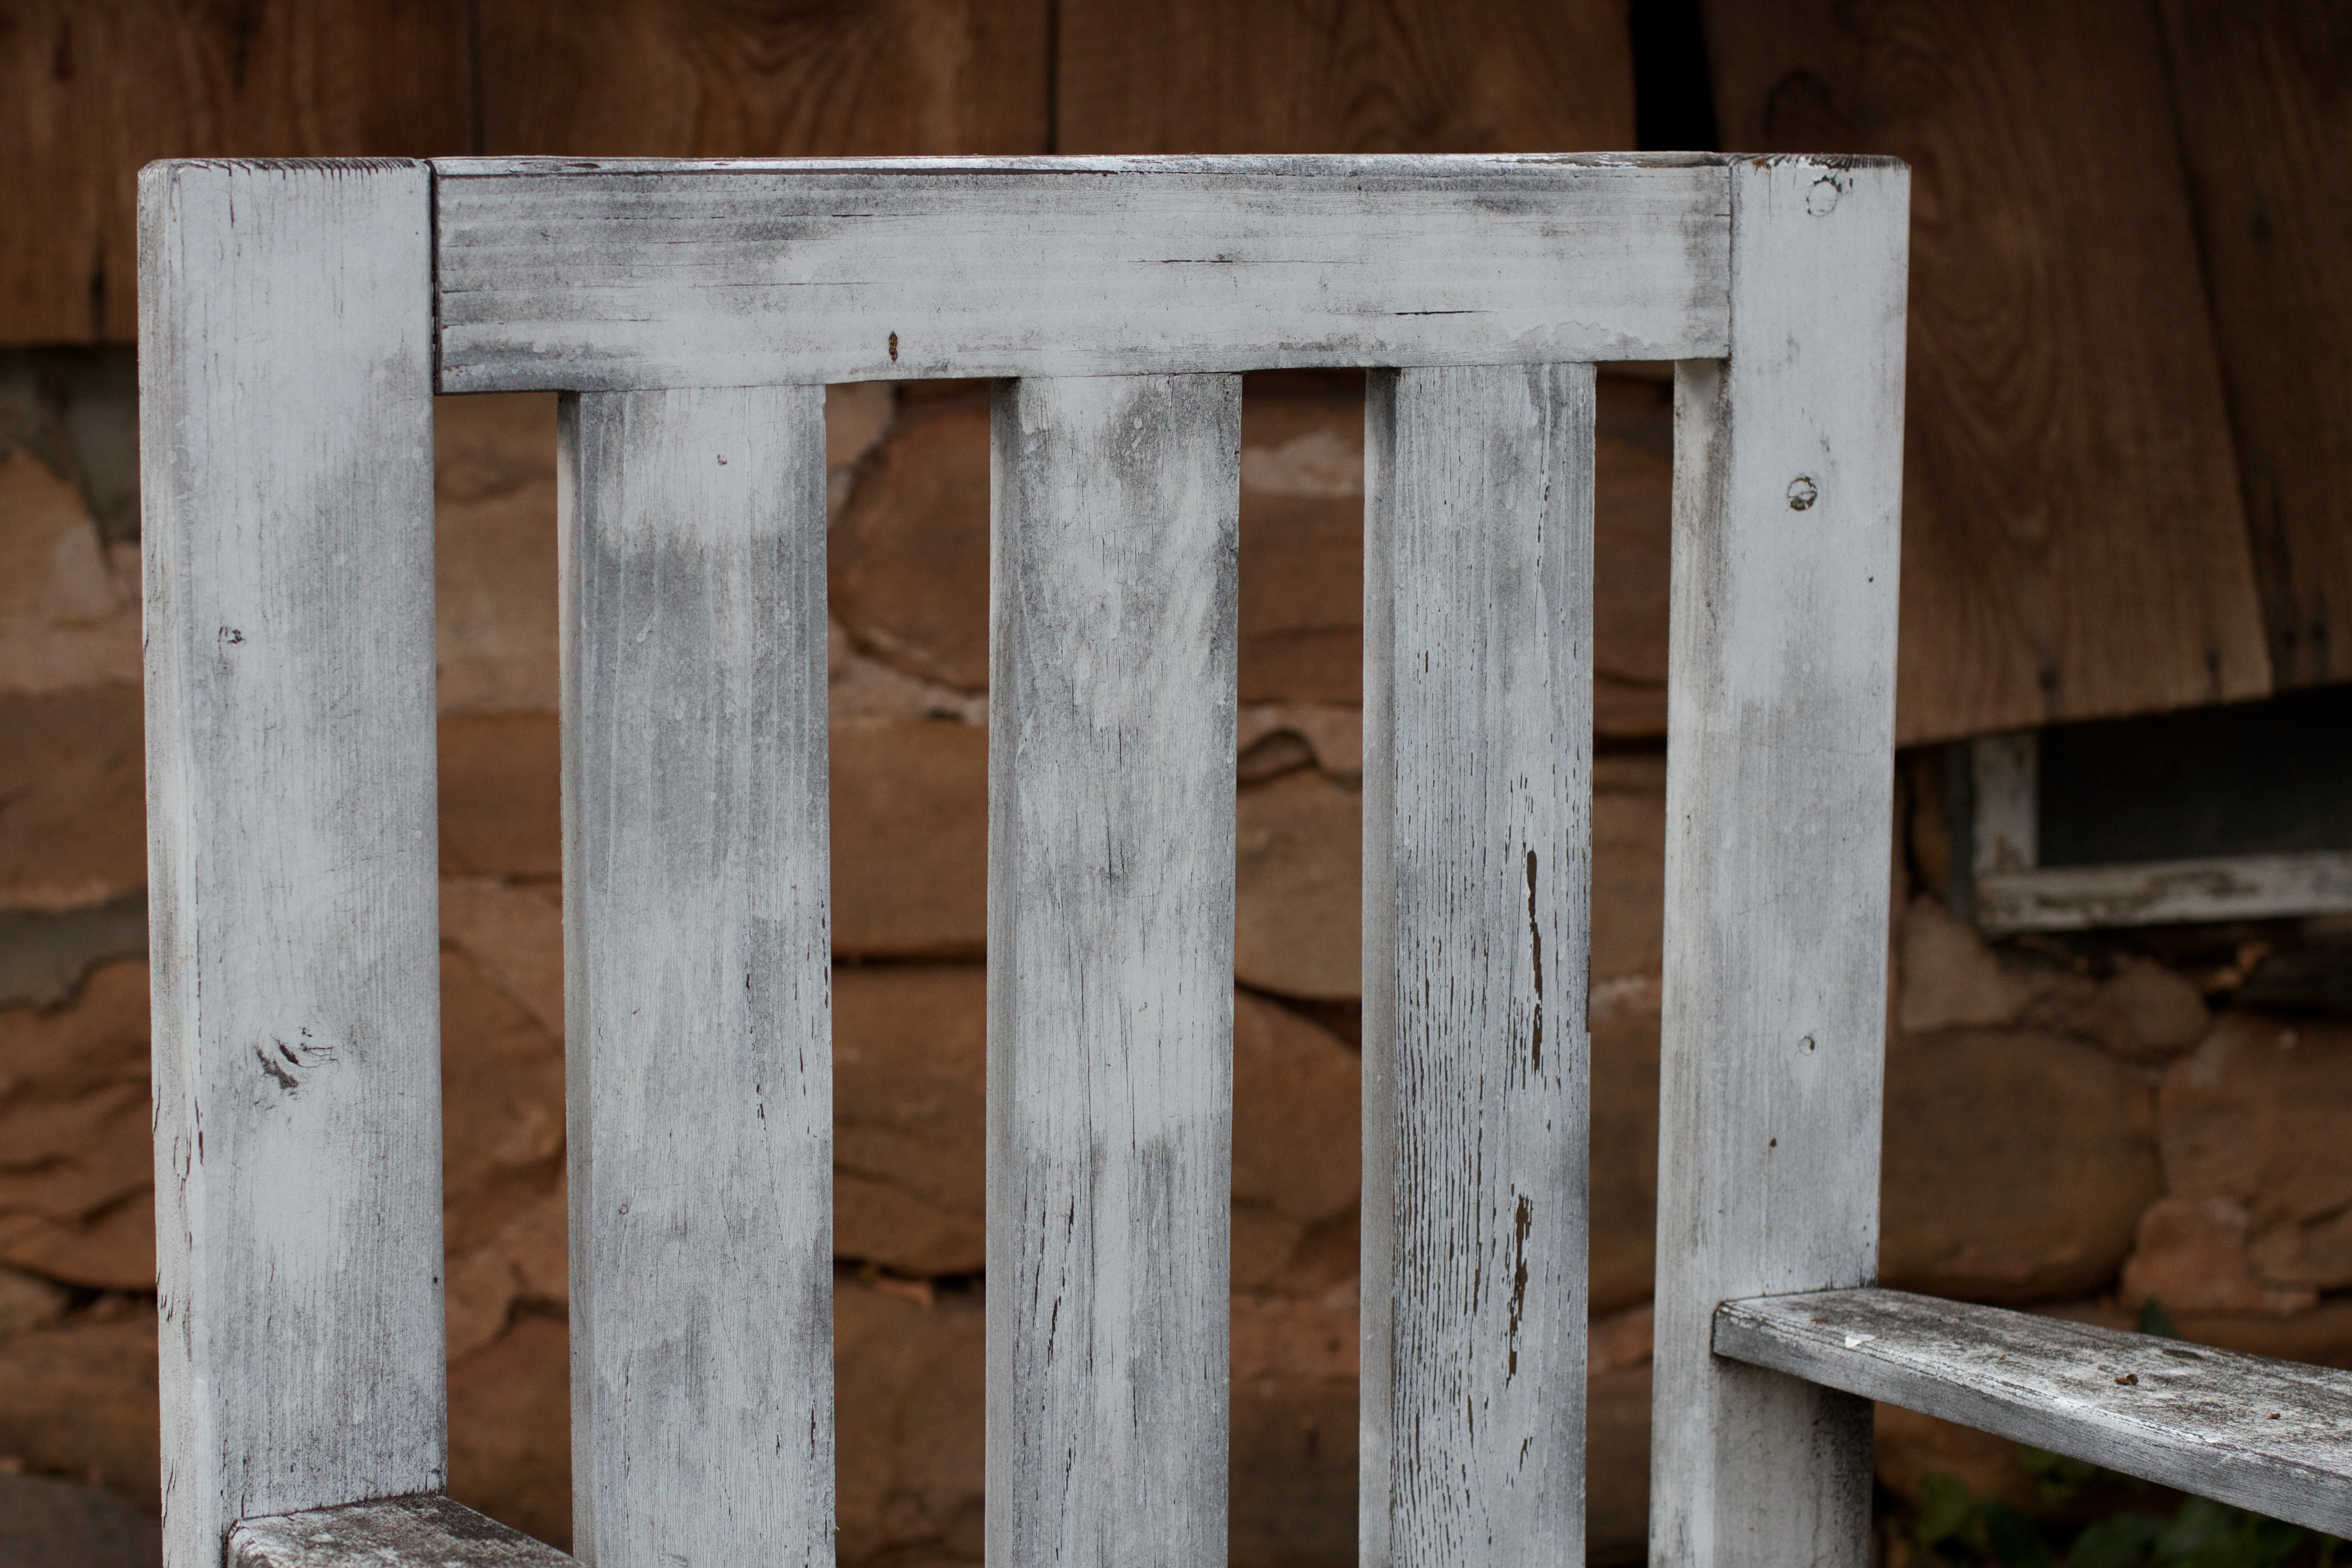
structure, wood, floor, window, wall, beam, furniture, lumber, carving, randallhouse